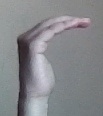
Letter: haa